The Hawthorns

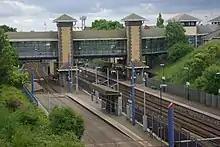
The Hawthorns station

The Jeff Astle gates were built in honour of one of the club's most beloved players. They are located on the Birmingham Road, close to the Woodman Corner. The gates feature Astle's celebratory pose after his winning goal in the 1968 FA Cup Final. The gates have also become an unofficial location for tributes and makeshift memorials, most notably following the death of another of Albion's great strikers, Cyrille Regis.